Lotus Europa

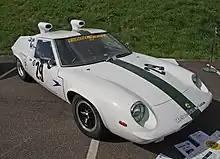
Lotus Type 47

Although the original Europa was intended as a clubman's sports racer to replace the Lotus 7, it was realised that the car would be uncompetitive with the Renault engines available. A decision was therefore made to manufacture a specialist race car based on the Europa to be raced by Team Lotus and sold to private entrants. Although the very first Type 47 was based on a modified Europa, all subsequent cars were produced entirely by Lotus Components rather than the main factory. Launched at the same time as the S1 Europa, the body of the 47 was thinner than the standard Europa and with larger wheel arches. Side vents into the engine bay were added after the first few cars experienced problems with engine bay temperature.